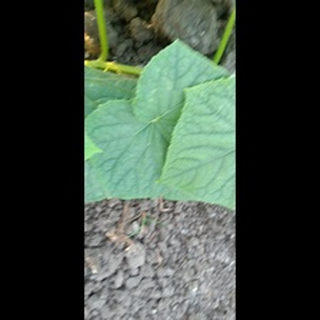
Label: healthy_cucumber